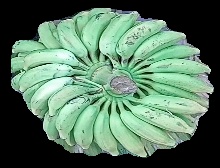
Variety: elakki-bale
Grade: grade1